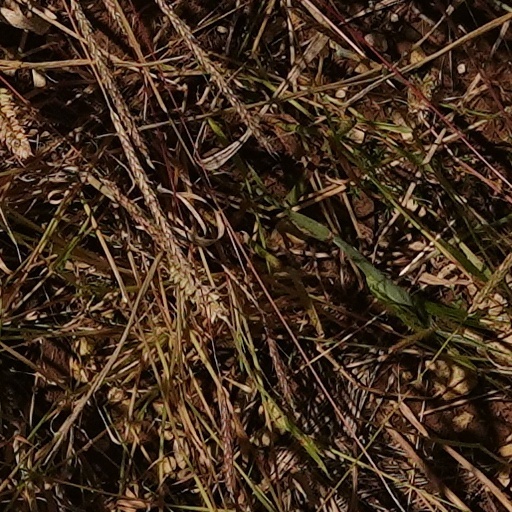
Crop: wheat